9-Borafluorene

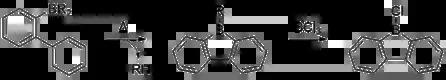
Thermolysis of dialkyl or diaryl-2-biphenylboranes to yield 9-borafluorene. (R = Et, Pr, Bu, Ph)

The earliest successful synthesis of a 9-borafluorene was reported in 1963 by Köster and Benedikt, who performed thermolysis of dialkyl- or diaryl-2-biphenylboranes to release an alkane and yield the 9-borafluorene. Treatment of the resulting 9-alkyl or 9-arylborafluorene with boron trichloride yields the 9-chloroborafluorene, which can be functionalized to a variety of derivatives.